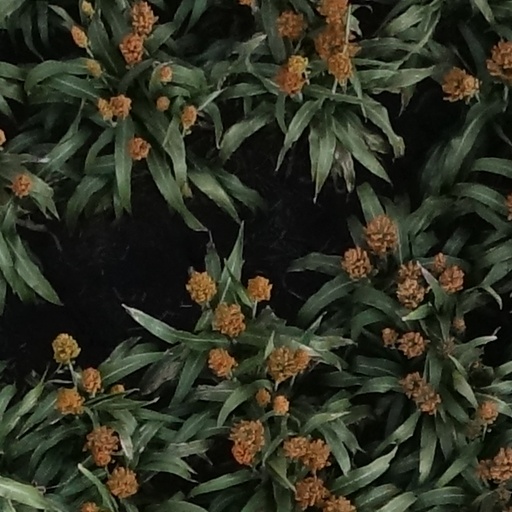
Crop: sorghum